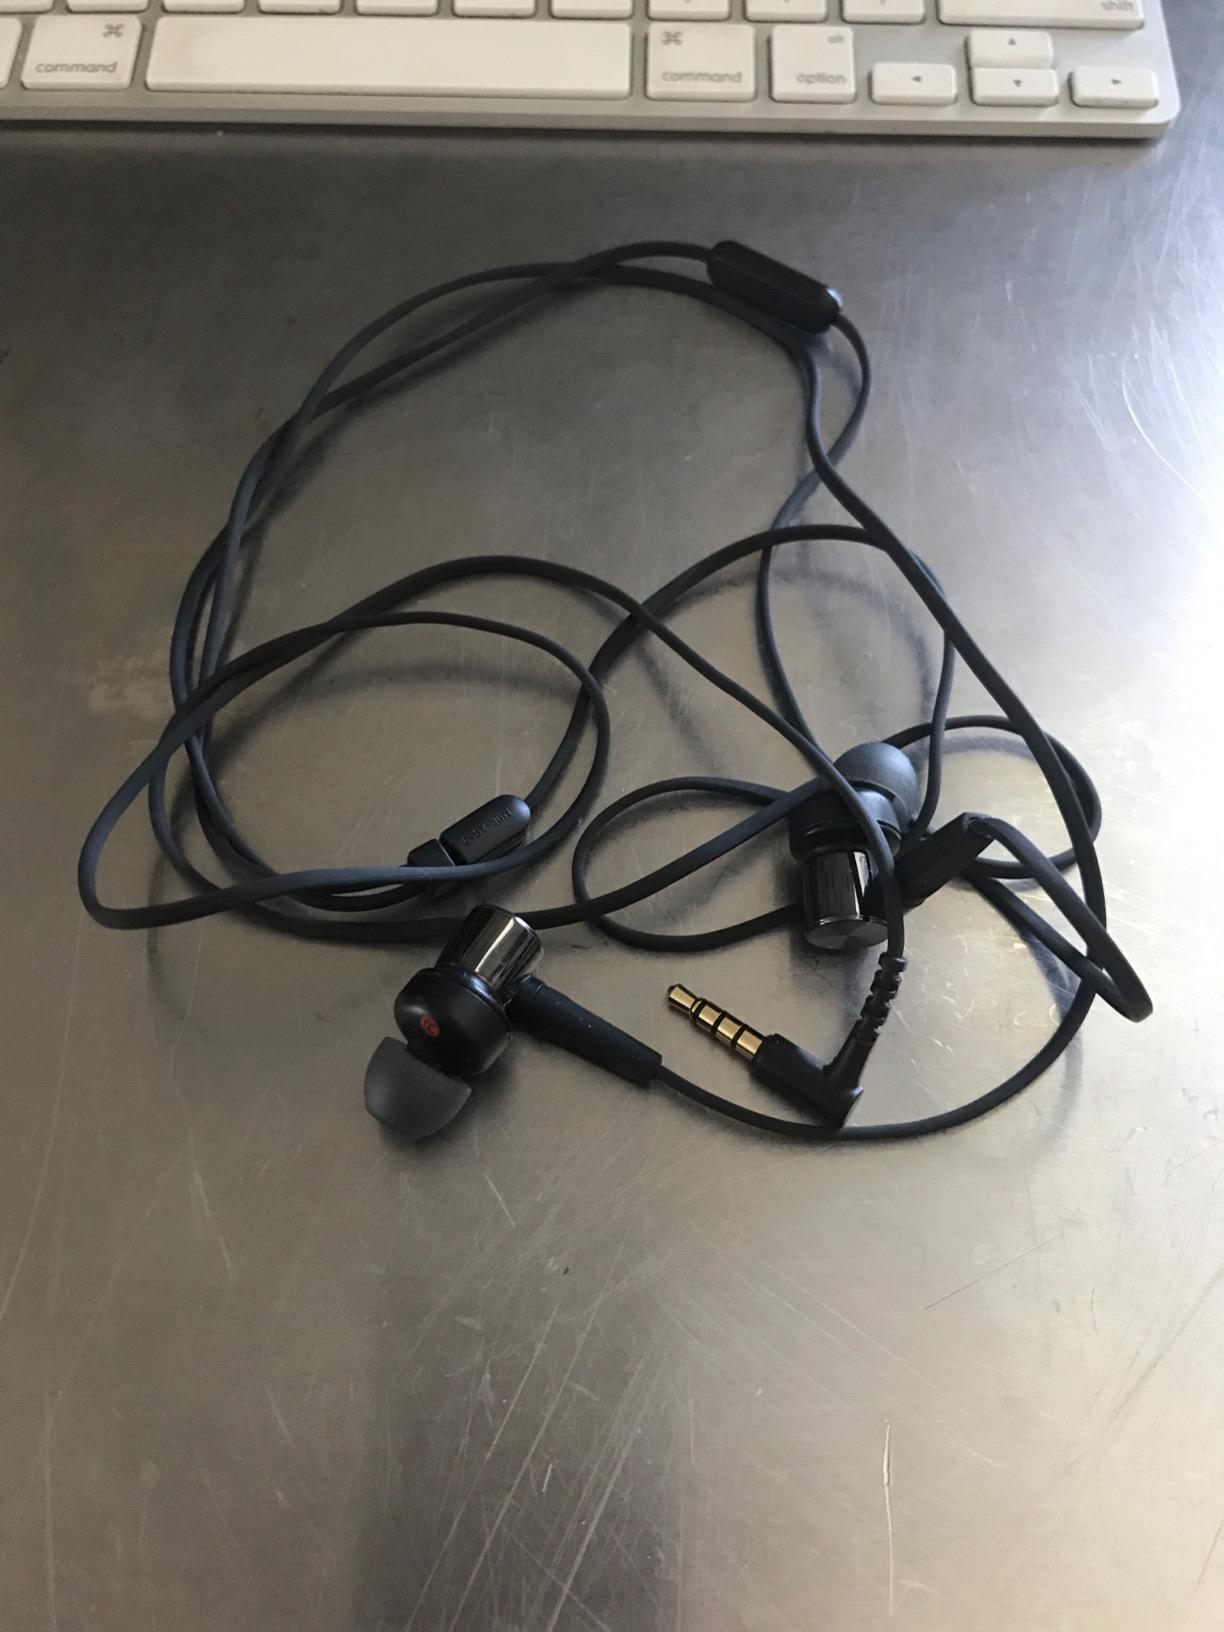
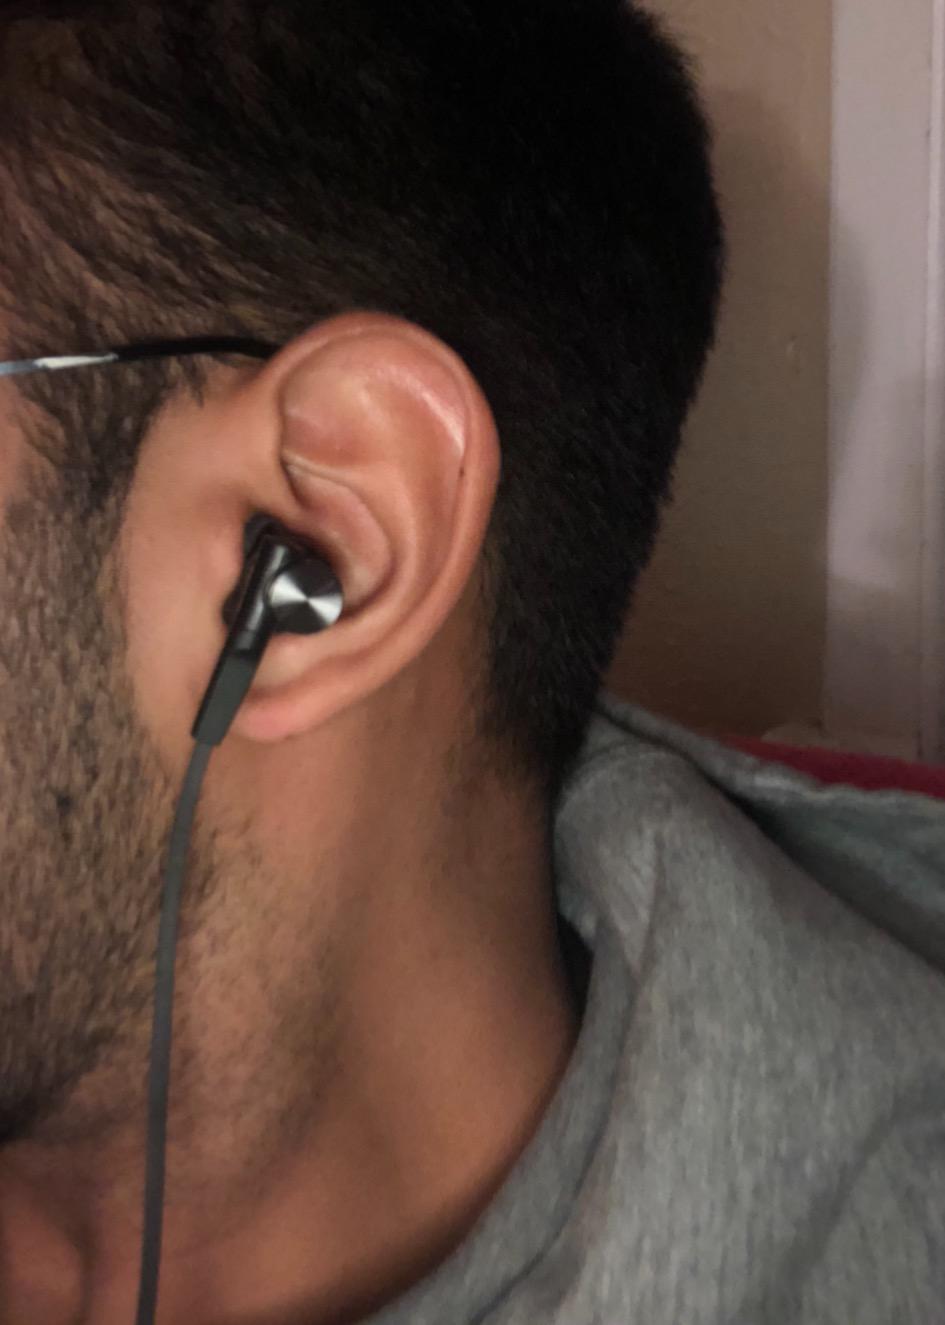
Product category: headphones
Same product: yes